Injection moulding

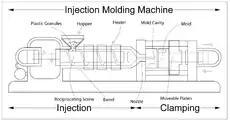
An injection moulding machine

Injection moulding uses a special-purpose machine that has three parts: the injection unit, the mould and the clamp. Parts to be injection-moulded must be very carefully designed to facilitate the moulding process; the material used for the part, the desired shape and features of the part, the material of the mould, and the properties of the moulding machine must all be taken into account. The versatility of injection moulding is facilitated by this breadth of design considerations and possibilities.